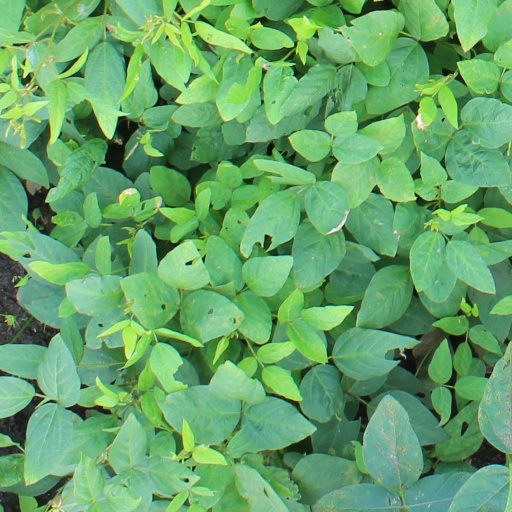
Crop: soybean